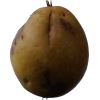
Label: Pear 3